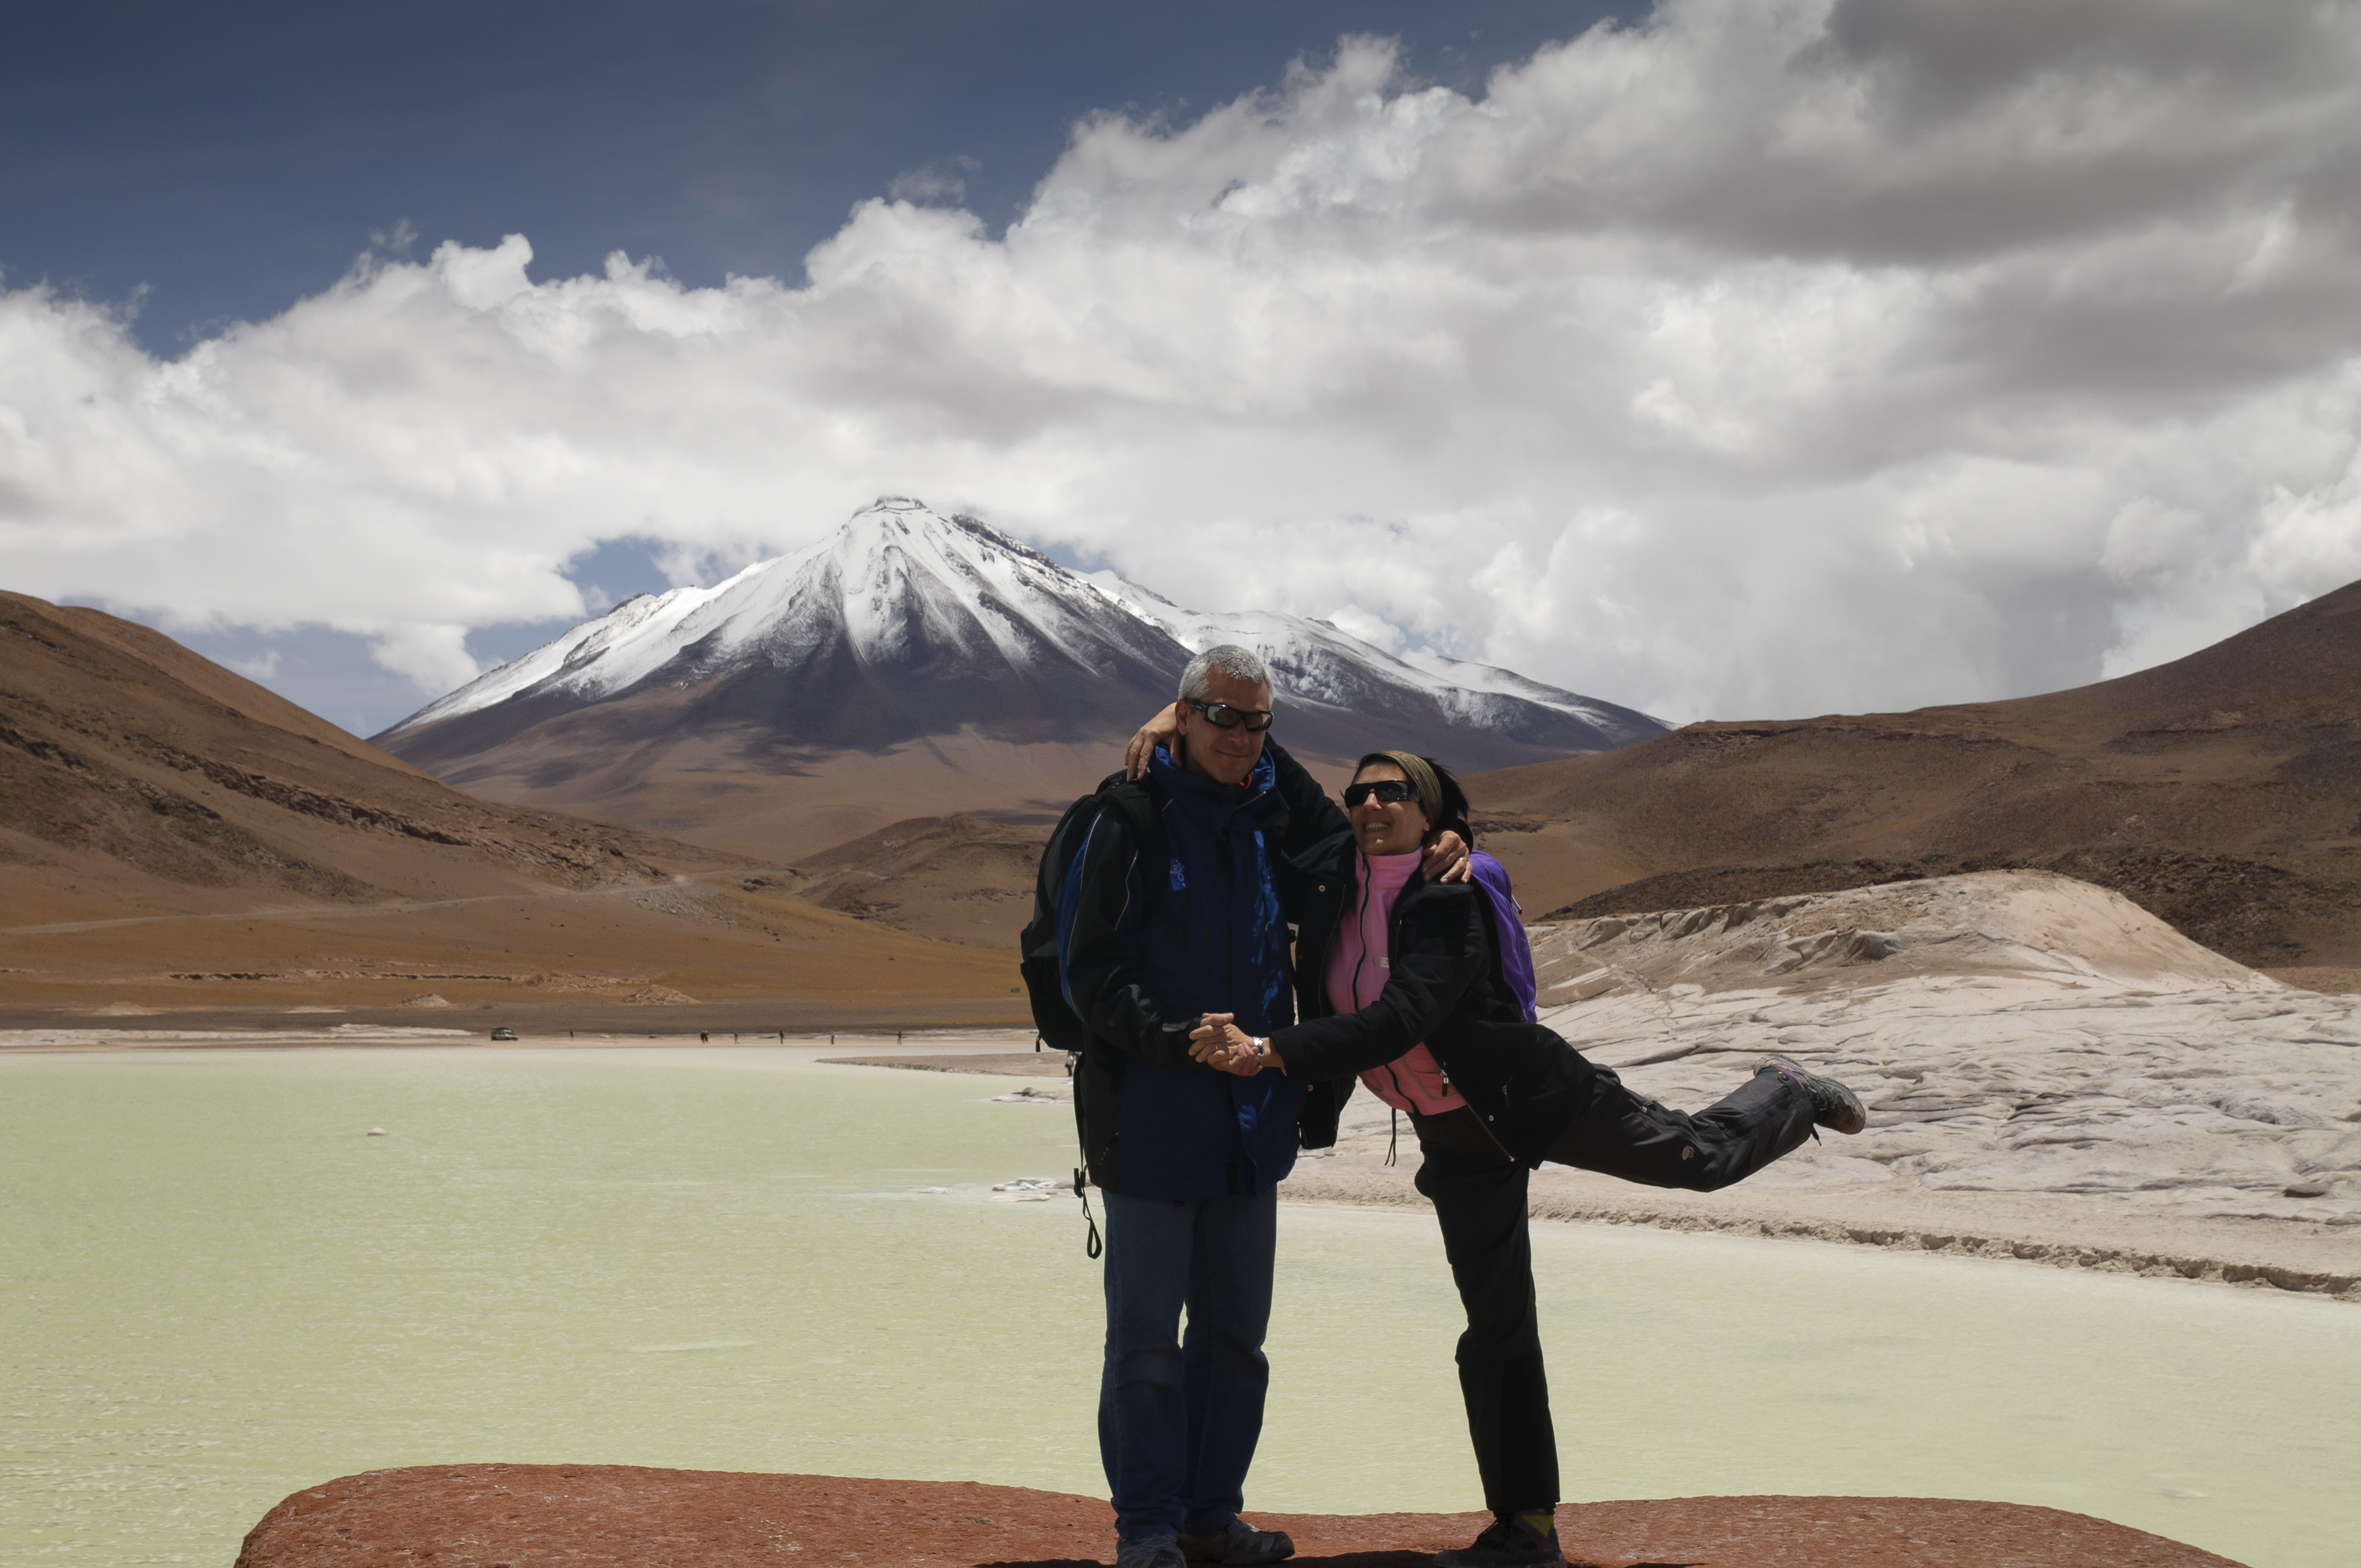
landscape, walking, mountain, lake, adventure, mountain range, vacation, travel, nikon, summit, chile, sanpedrodeatacama, d300, landform, geographical feature, mountainous landforms